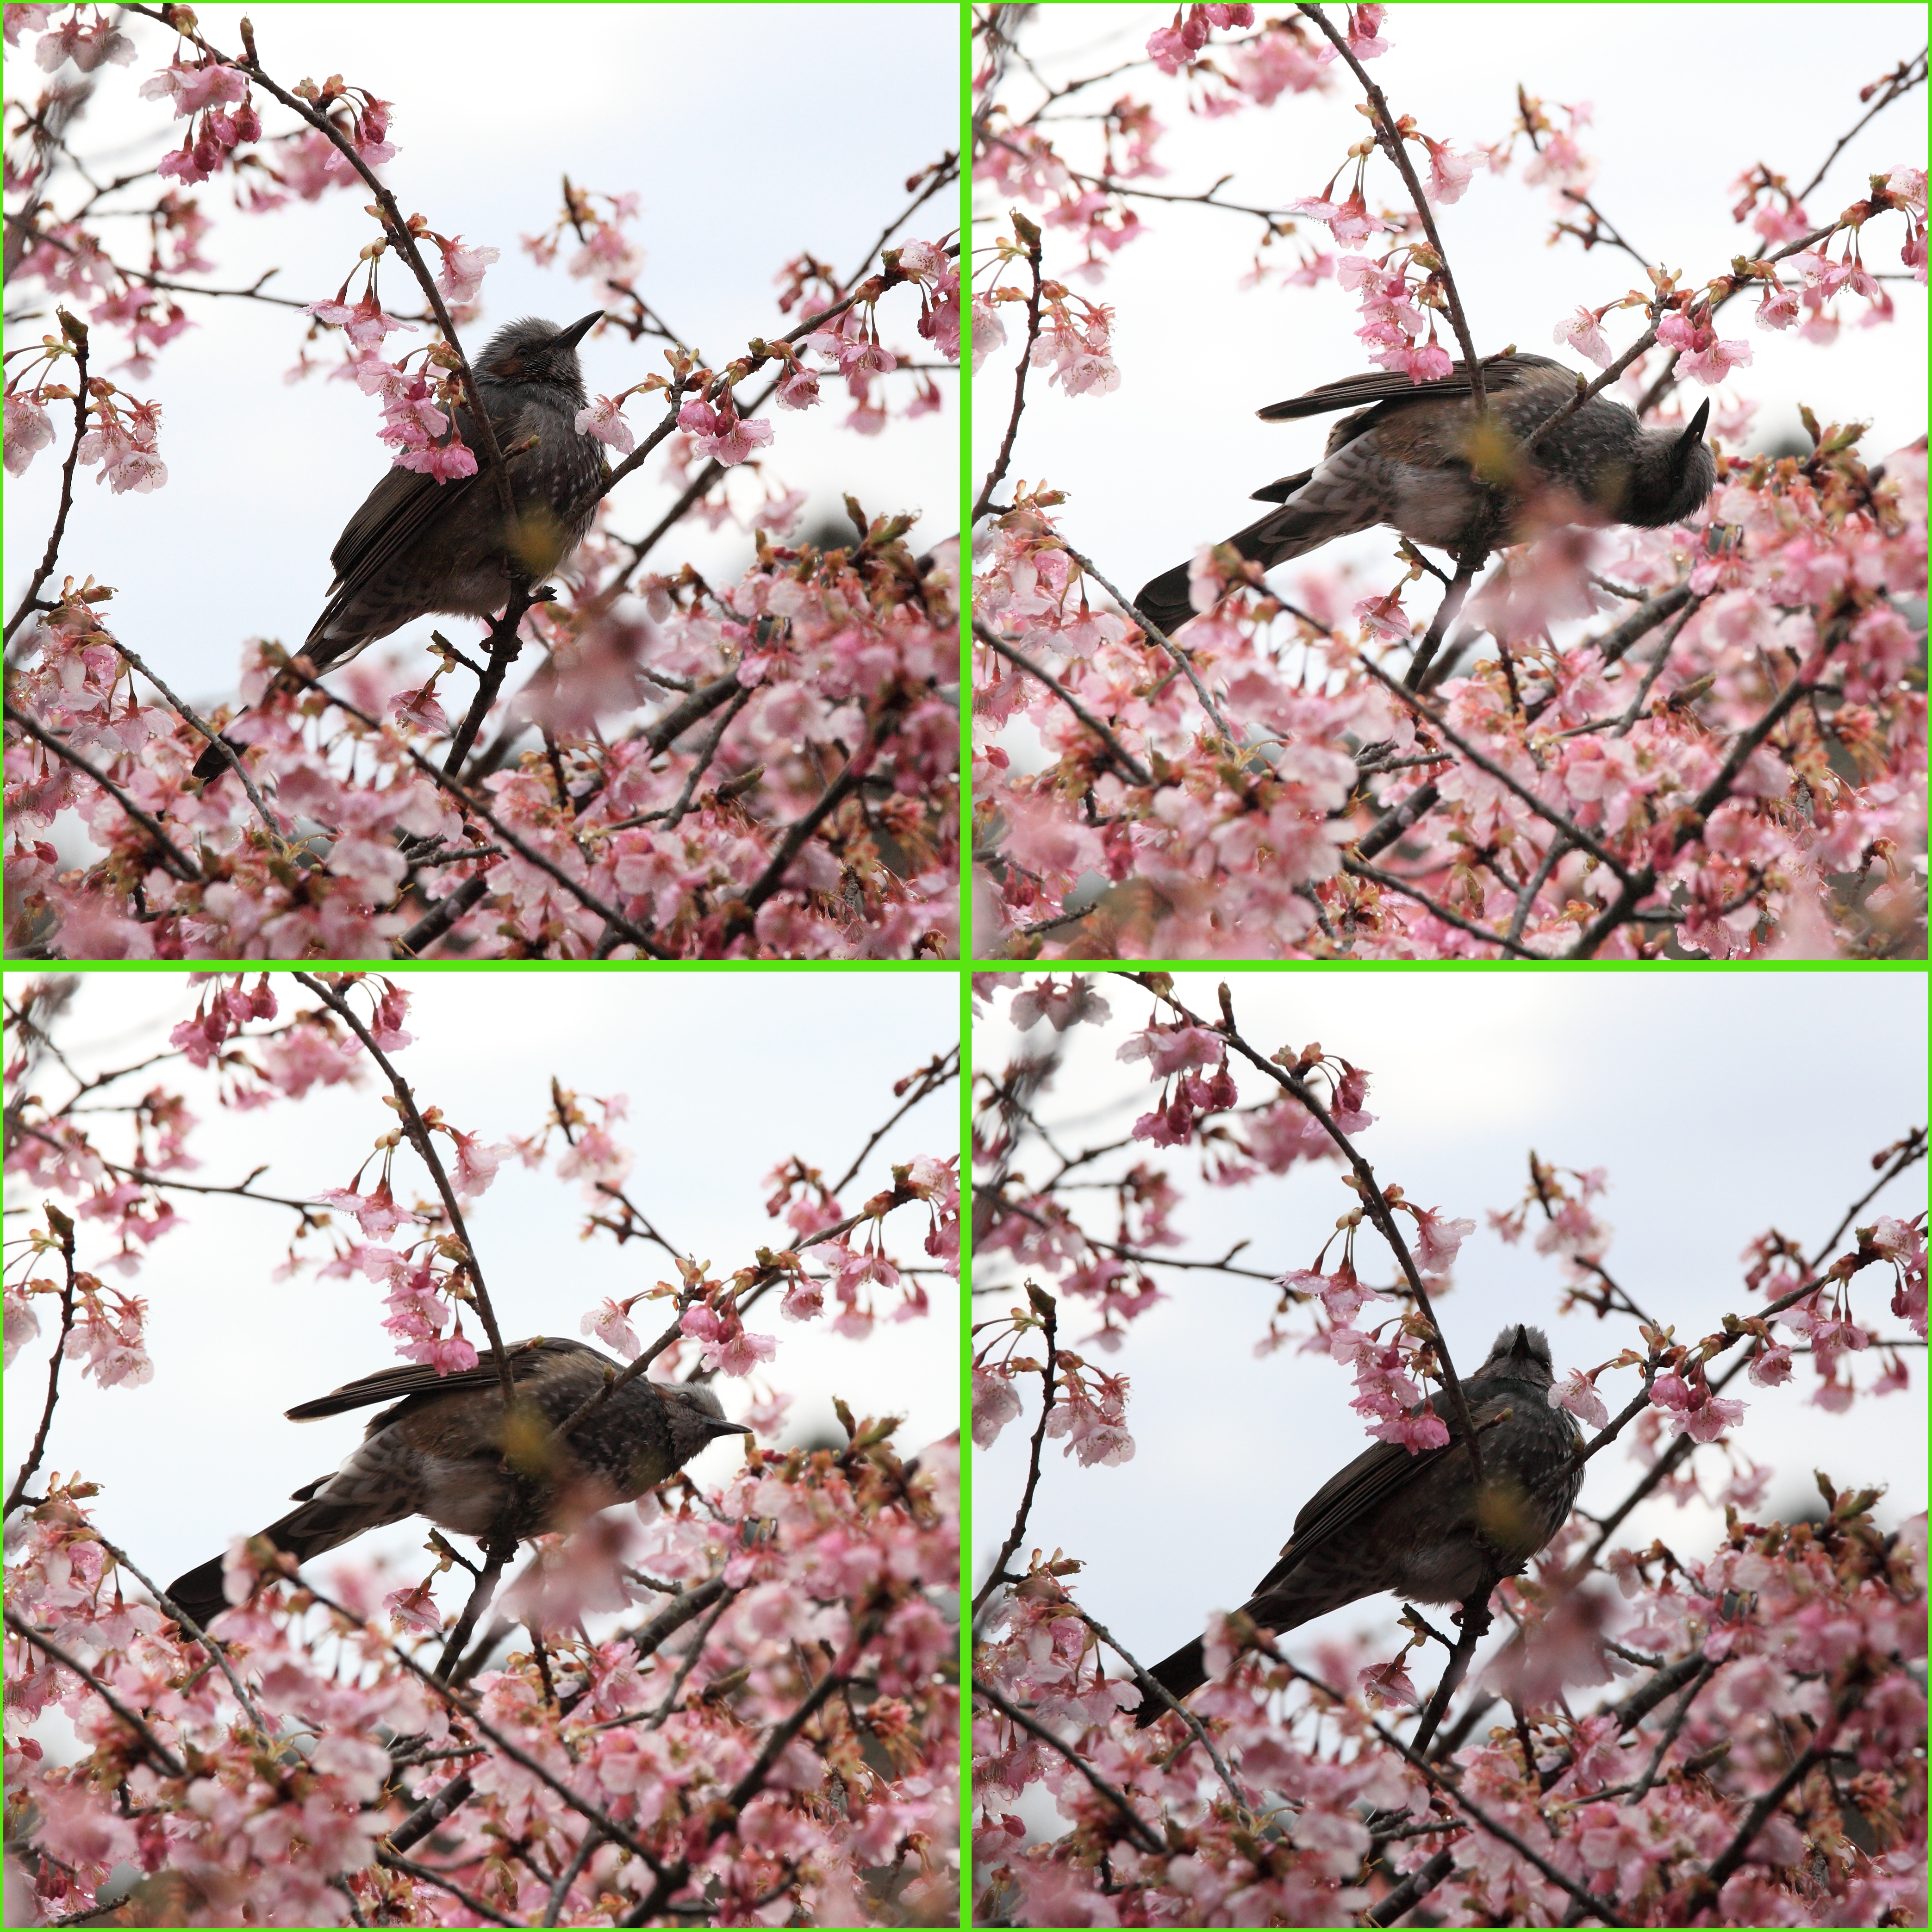
branch, bird, flower, wildlife, high, fauna, cherry blossom, cool image, vertebrate, 5d, hires, markii, hi, res, resolution, bulbul, browneared, ixos, amaurotis, hypsipetes, microscelis, perching bird